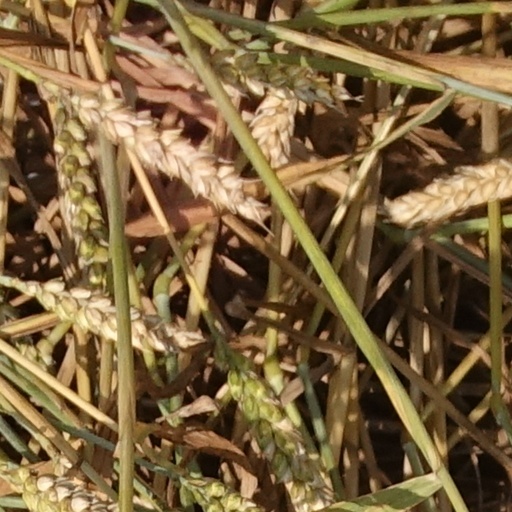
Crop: wheat